Saint-Plancard

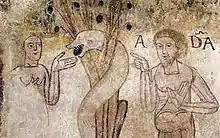
12th century fresco in 'la chapelle Saint-Jean des Vignes', Saint-Plancard.

In 2019, the commune had a population of 392. As of 2019, there are 268 dwellings in the commune, of which 198 primary residences.